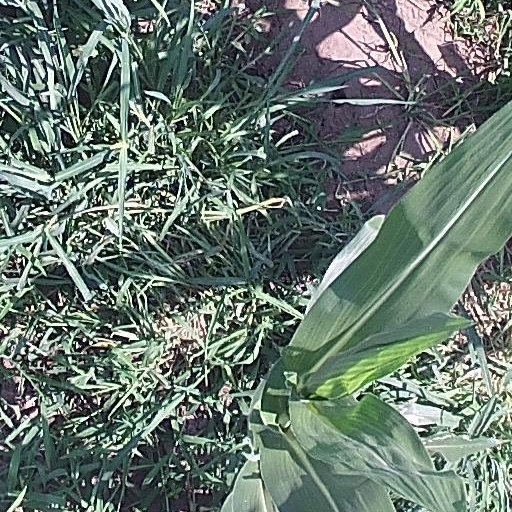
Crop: maize; corn